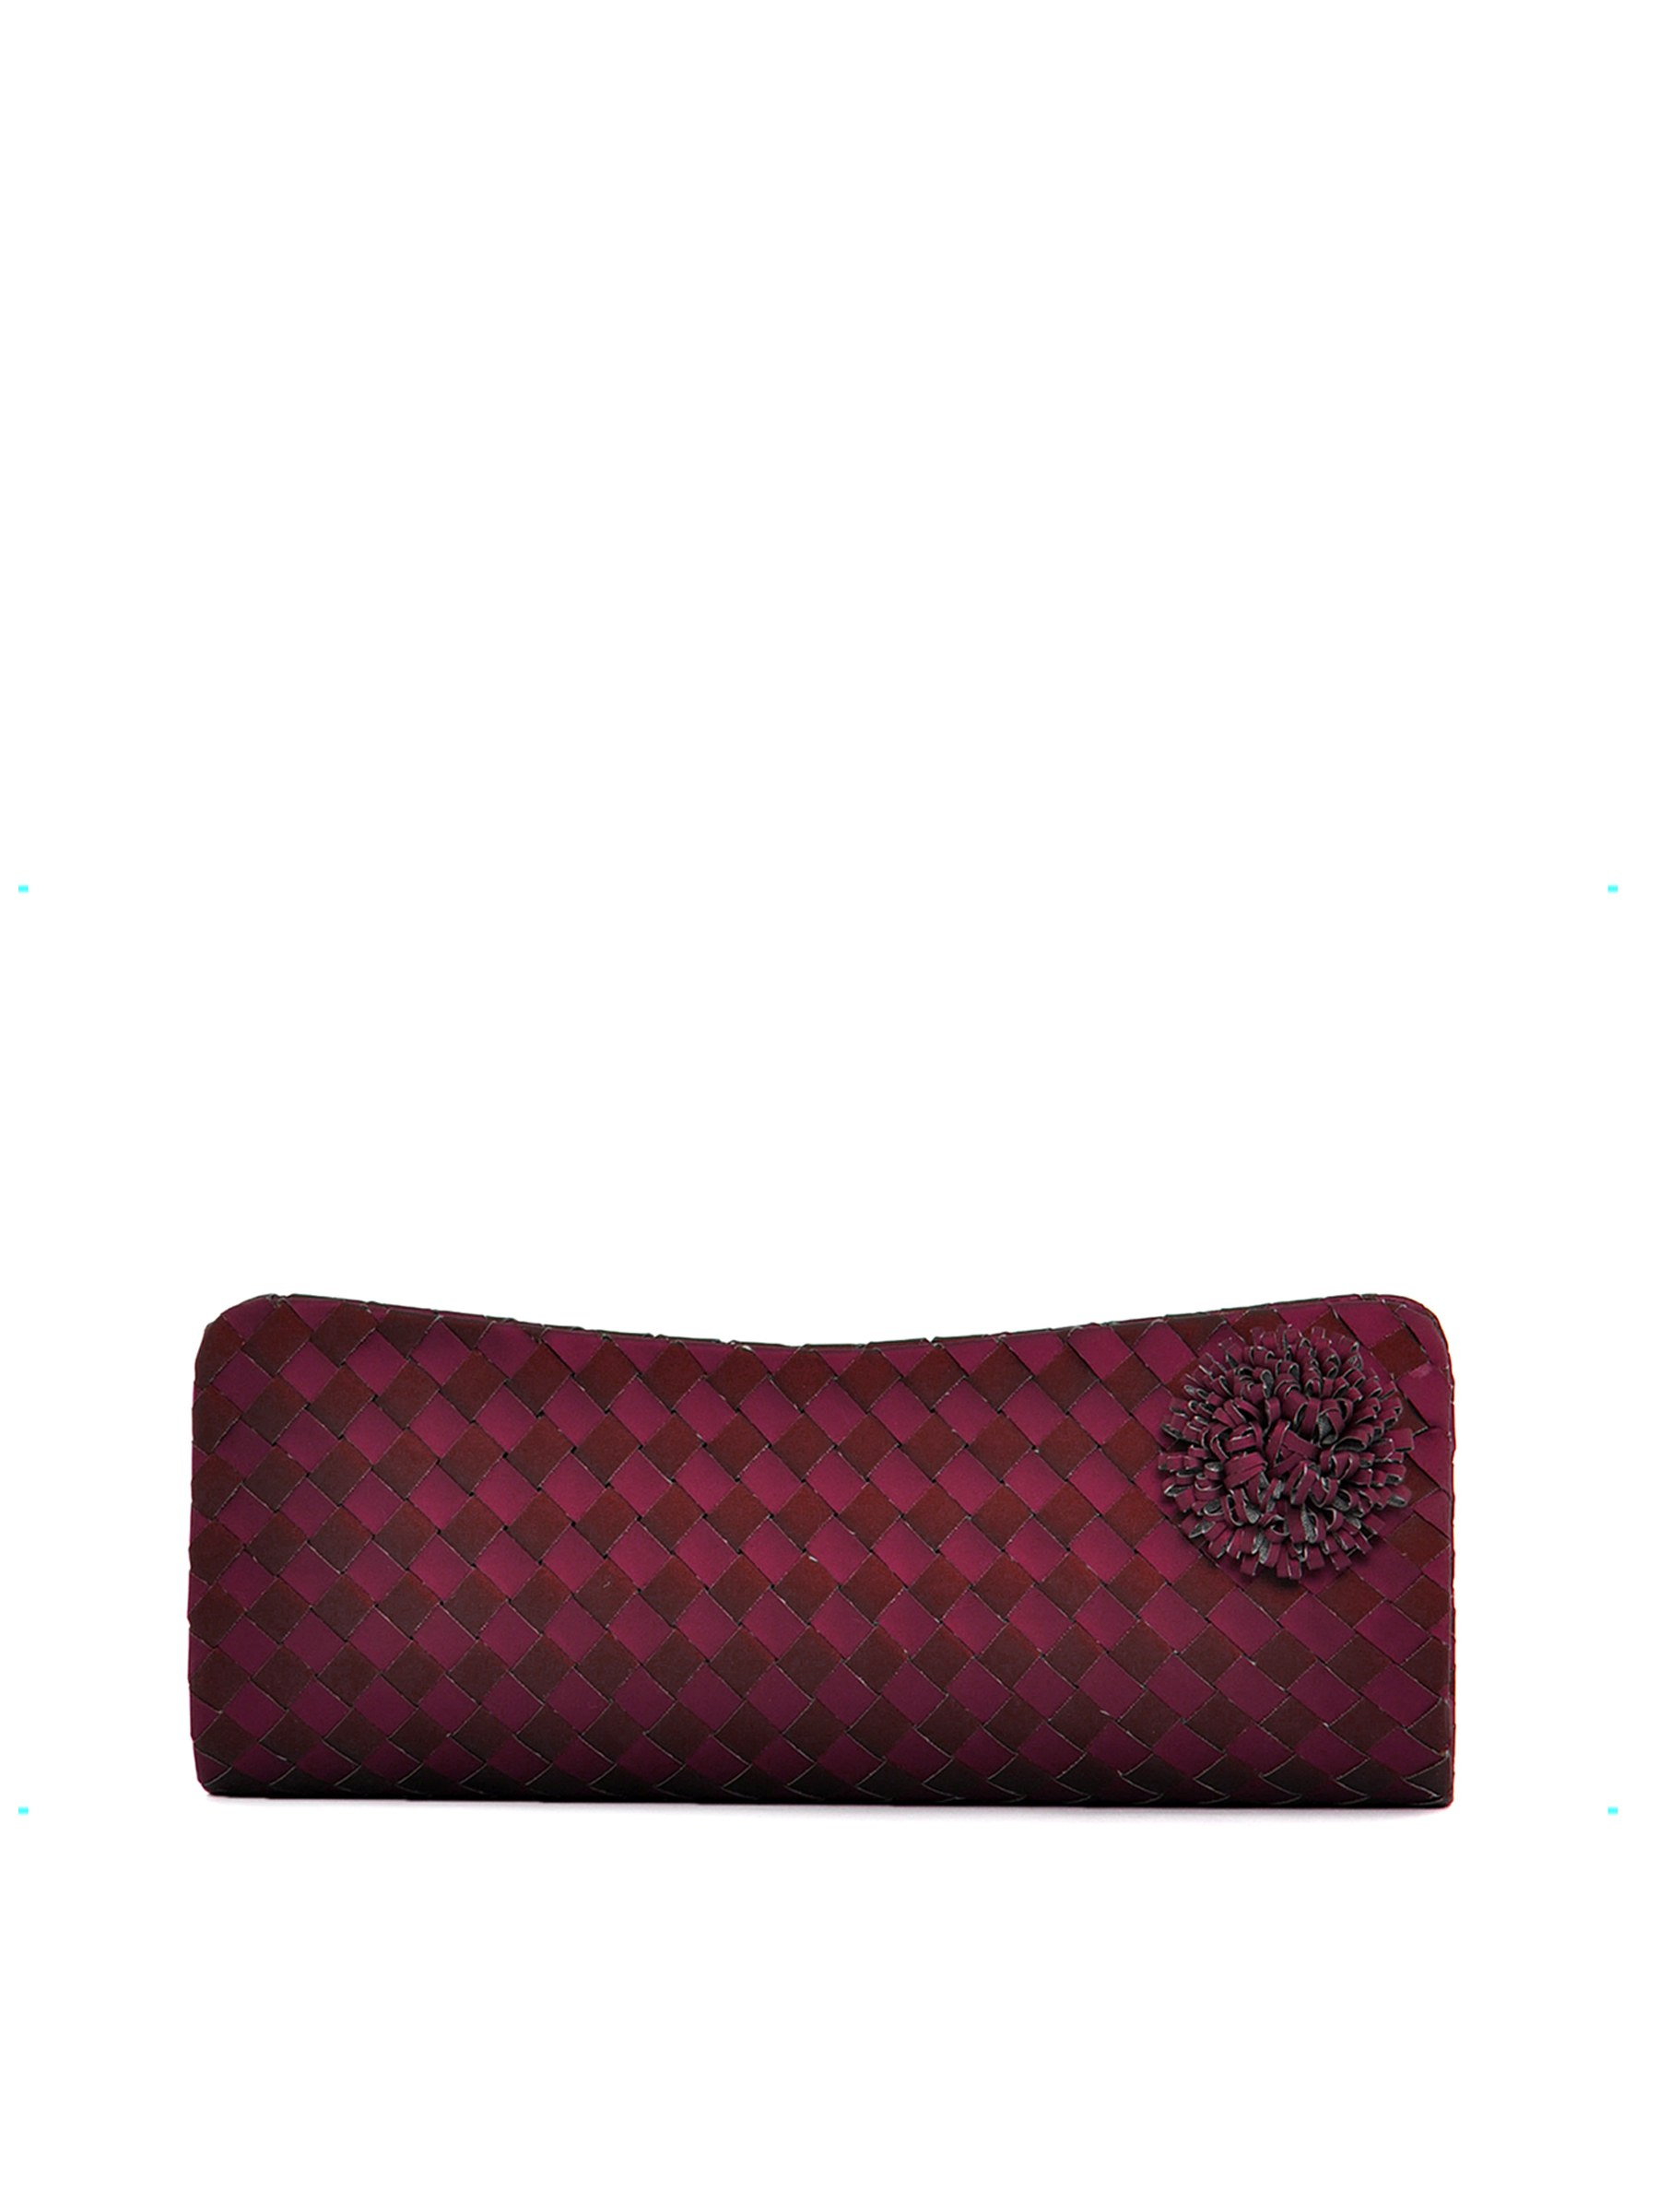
Spice Art Women Hand Woven Maroon Clutch
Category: Accessories / Bags / Clutches
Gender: Women
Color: Maroon
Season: Winter 2015
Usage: Casual